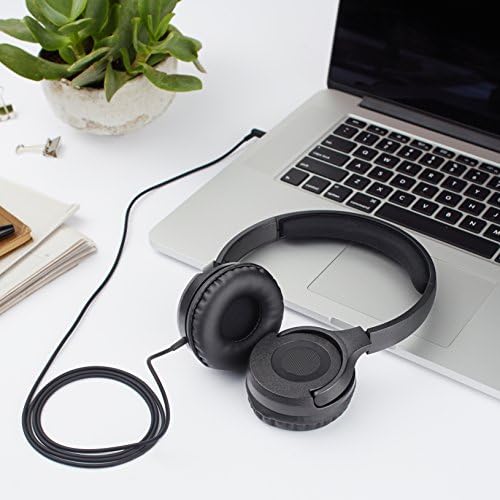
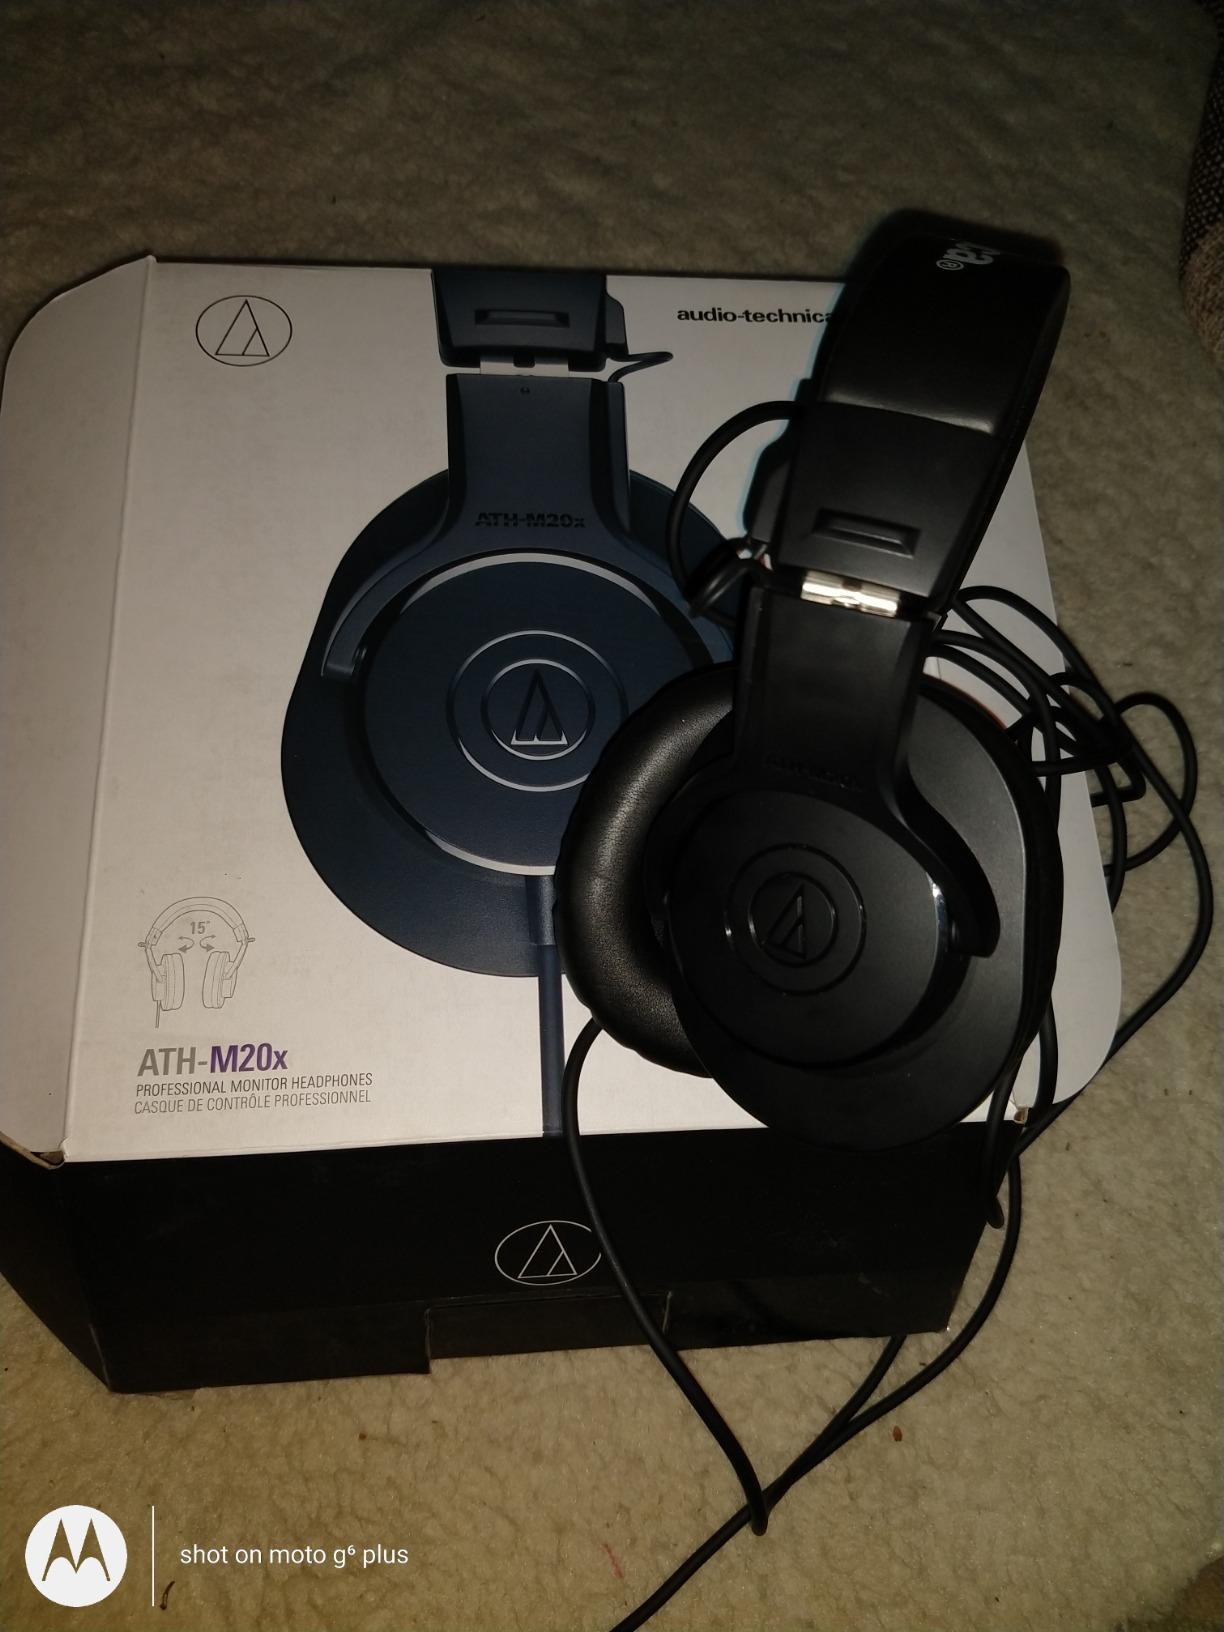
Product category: headphones
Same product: no